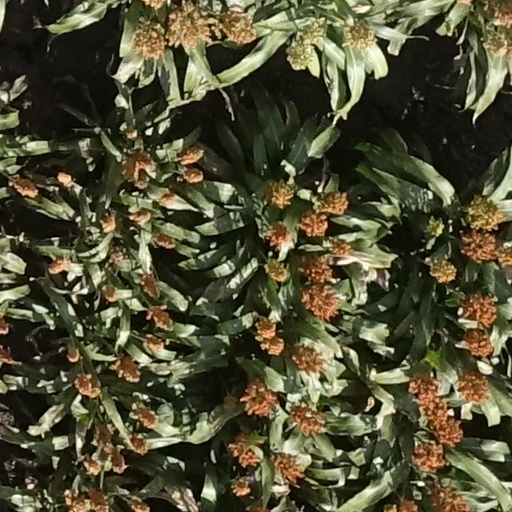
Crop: sorghum